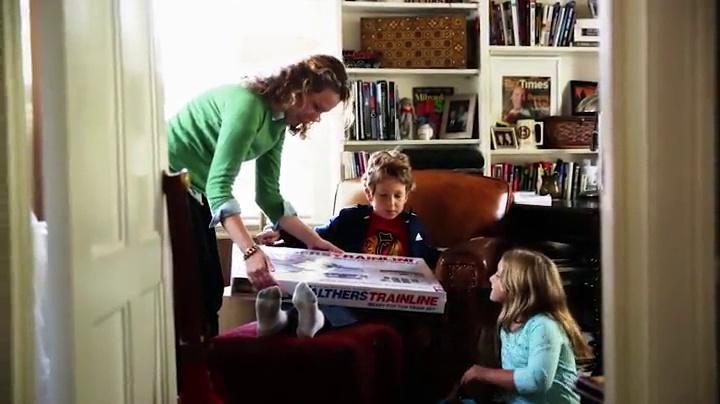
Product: Walthers, Inc. Industrial Dumpsters Kit
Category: Toys & Games | Hobbies | Trains & Accessories | Accessories | Scenery
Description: Parts for 8 complete dumpsters - 2 large roll-off Type, 2 medium roll-off Type and 4 scrap metal slide-off Type.
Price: $17.98
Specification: ProductDimensions:6.2x7.5x1inches|ItemWeight:3.52ounces|ShippingWeight:4.2ounces(Viewshippingratesandpolicies)|DomesticShipping:ItemcanbeshippedwithinU.S.|InternationalShipping:ThisitemcanbeshippedtoselectcountriesoutsideoftheU.S.LearnMore|ASIN:B01BJ6J9N2|Itemmodelnumber:949-4106|Manufacturerrecommendedage:14yearsandup